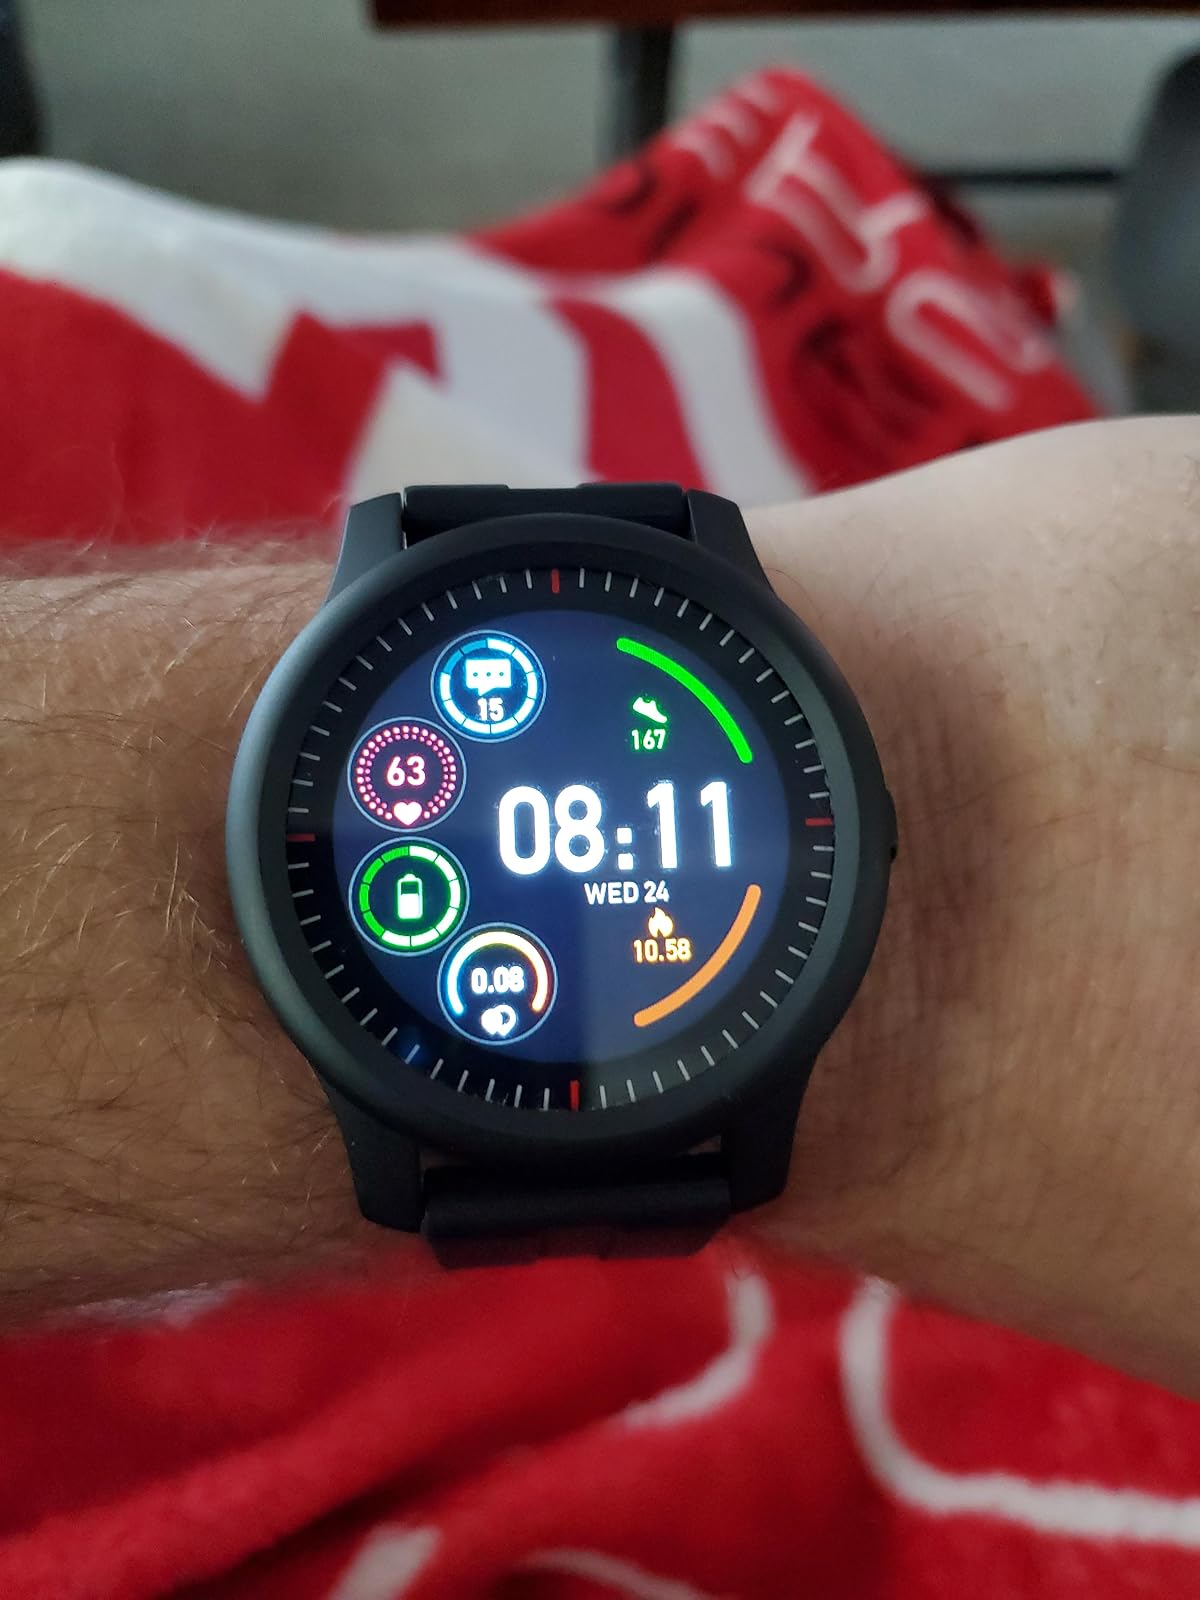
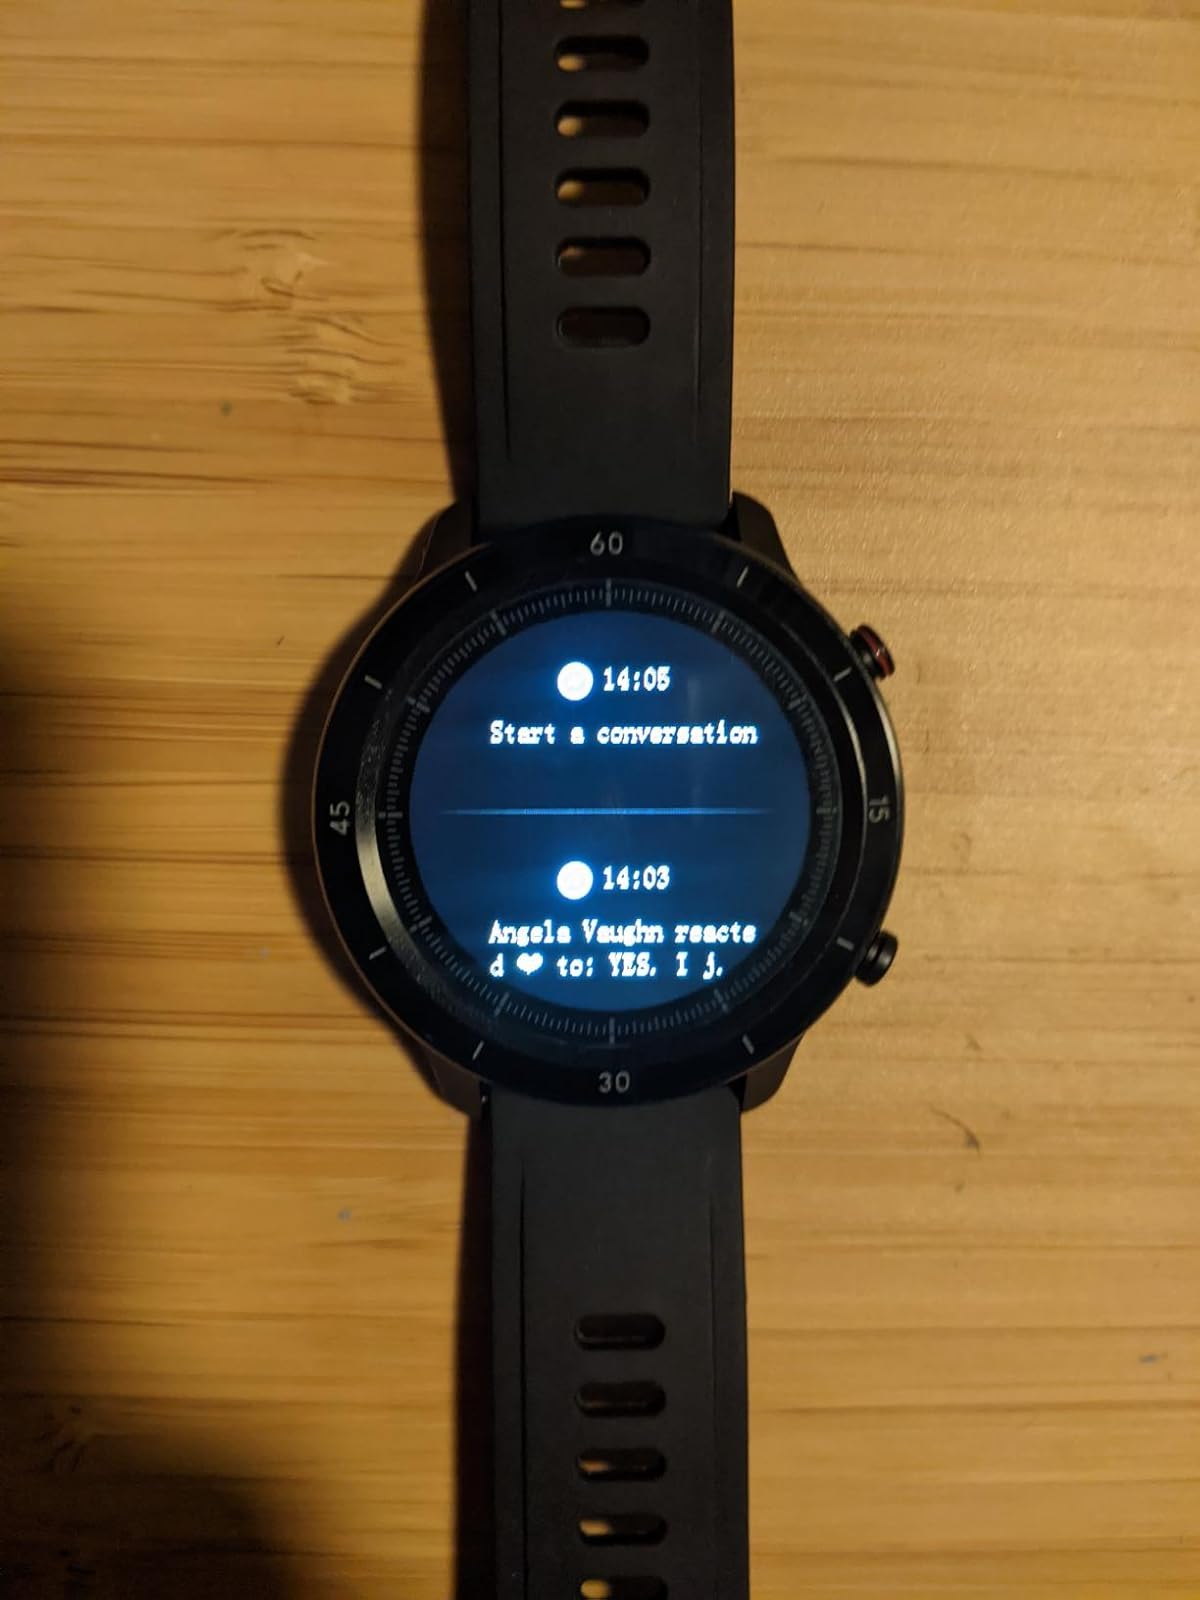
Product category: smartwatch
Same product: no